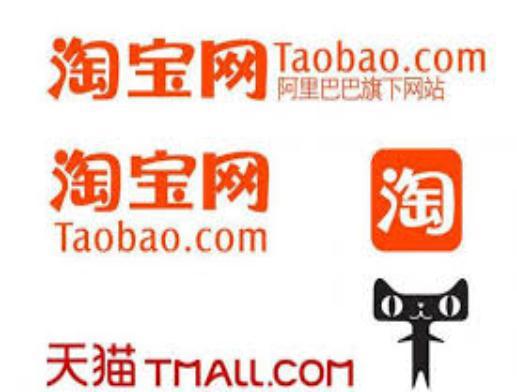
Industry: Others